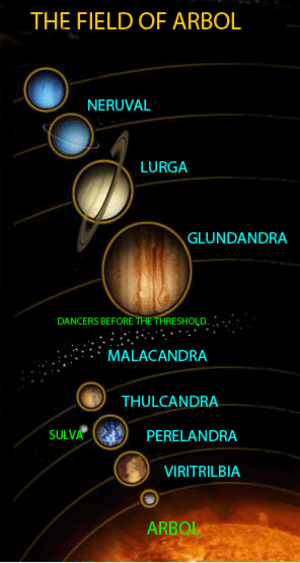
La Trilogie cosmique est une trilogie de science-fiction écrite par C. S. Lewis. Elle se compose de :